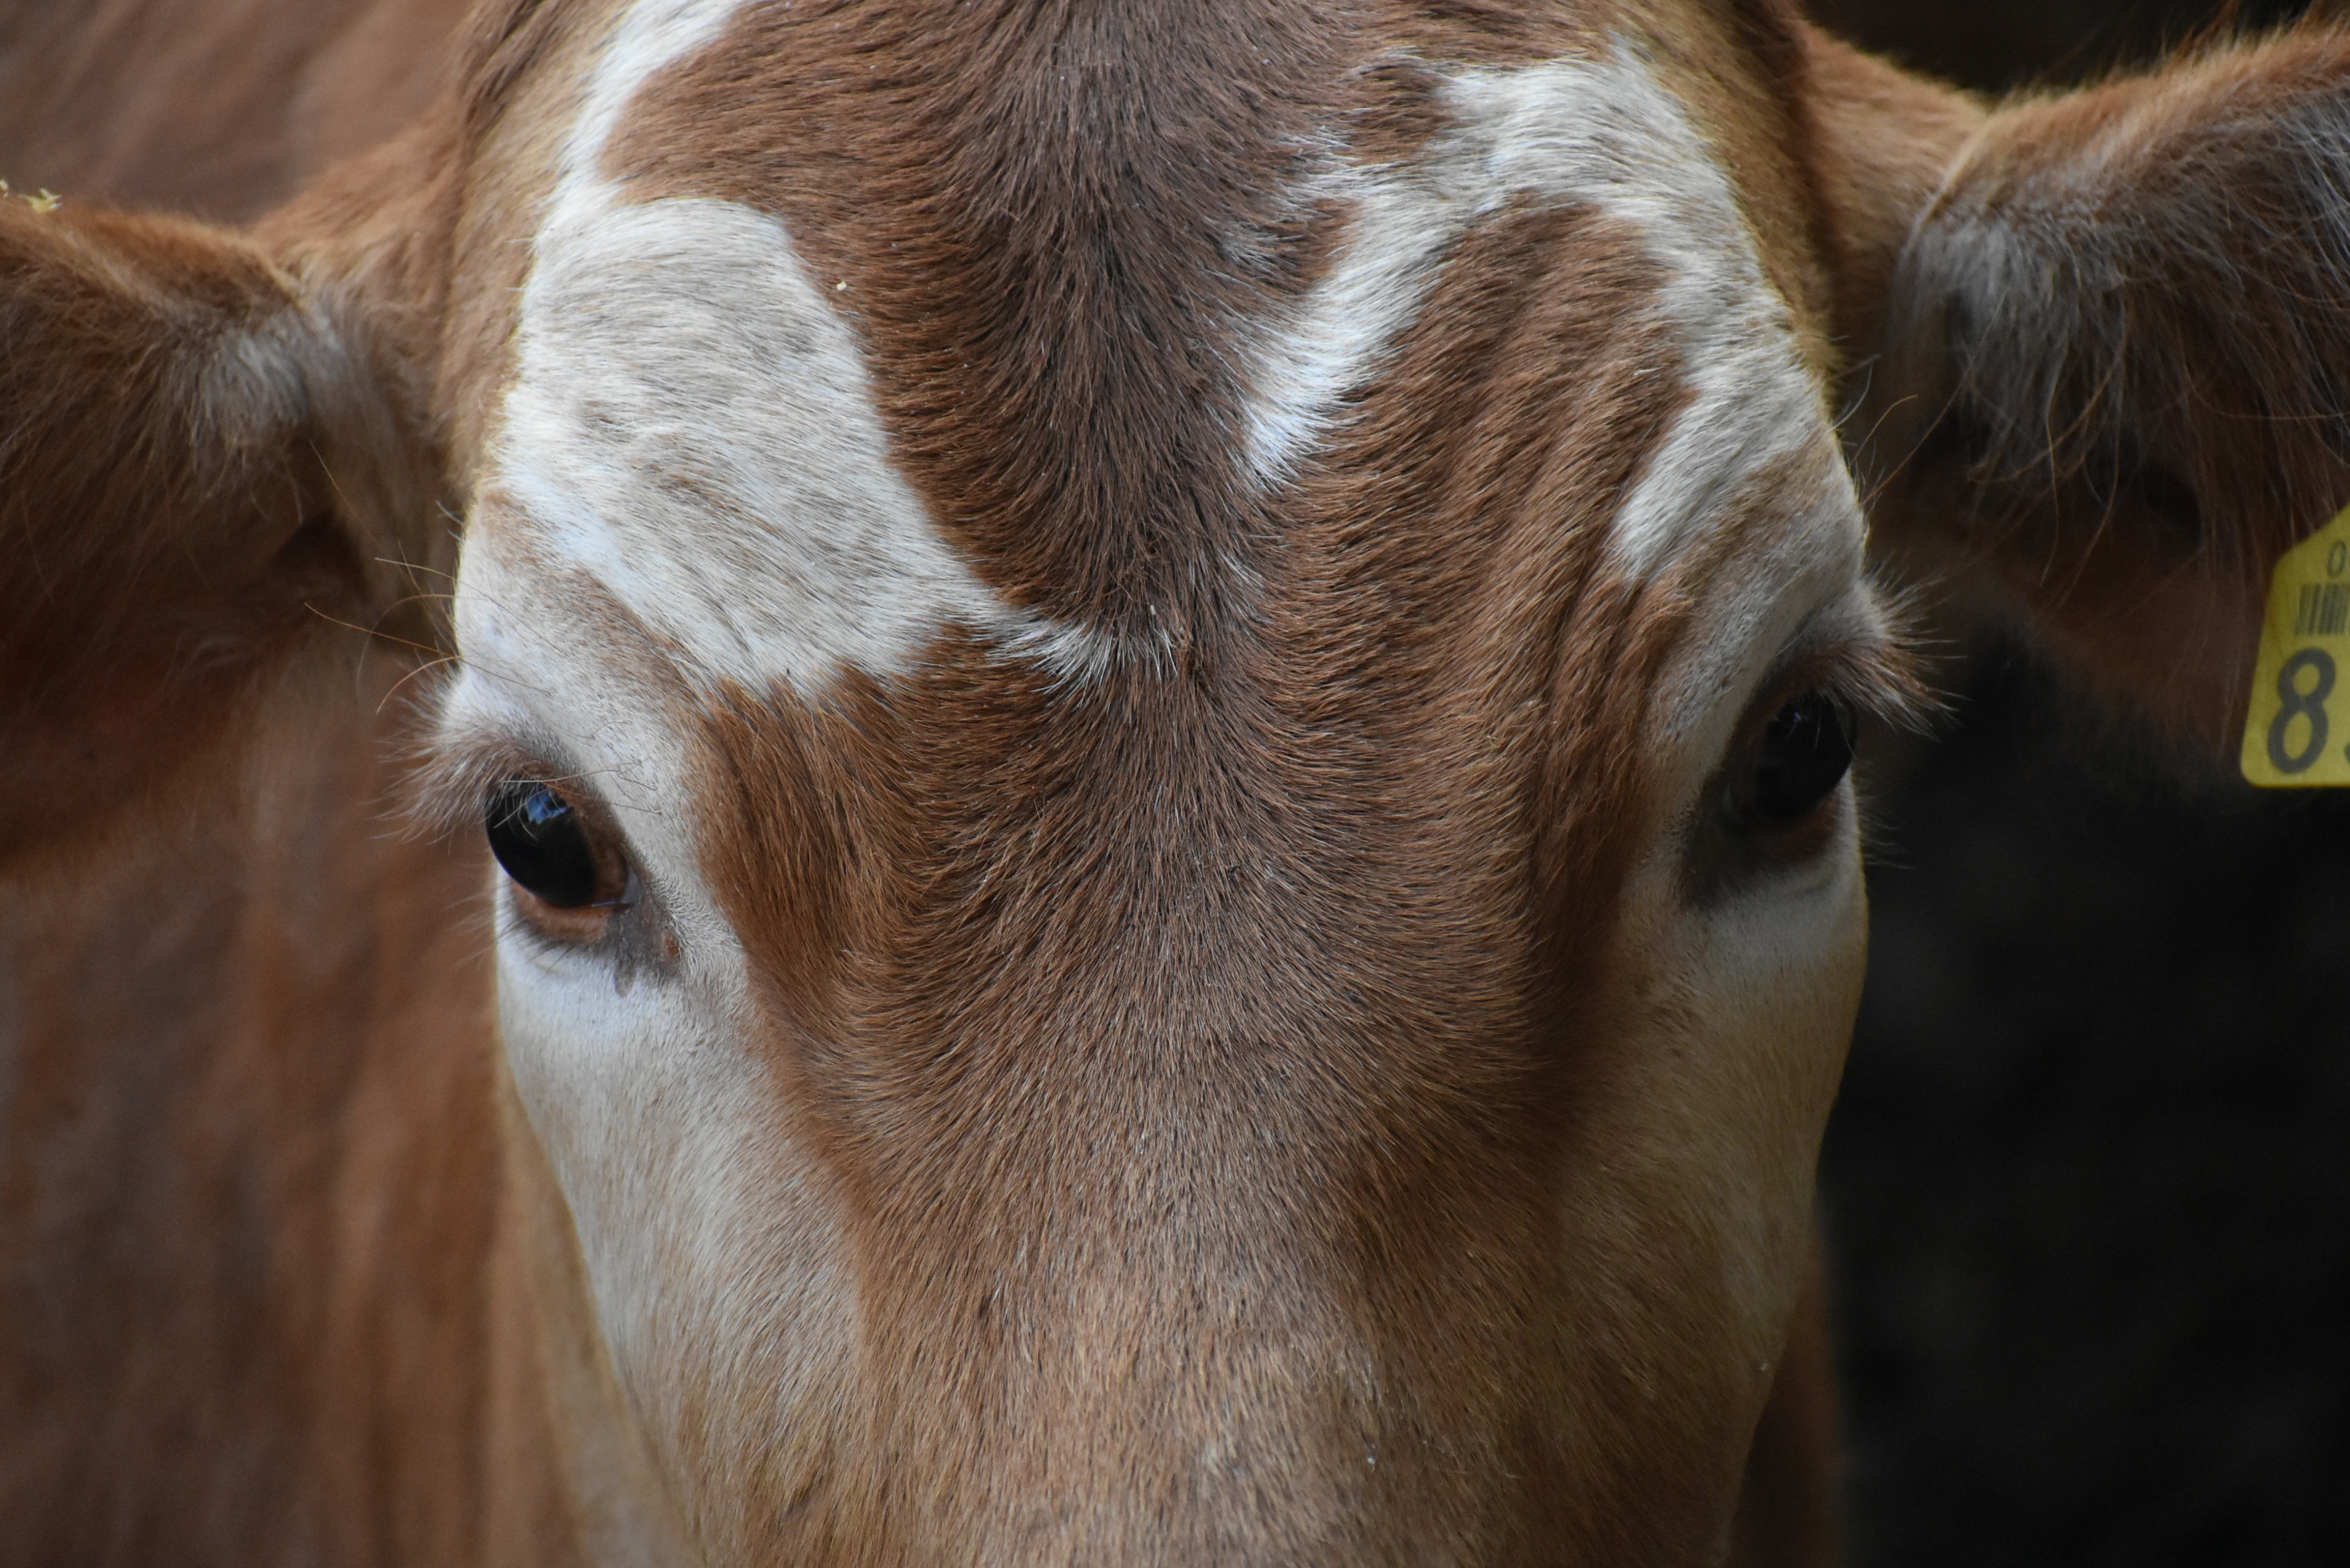
red, cow, animal, field, farm, meat, cattle, peasants, ranchers, fauna, eye, cattle like mammal, snout, close up, mane, wildlife, fur, organ, livestock, horn, organism, whiskers, pack animal, cow goat family, horse